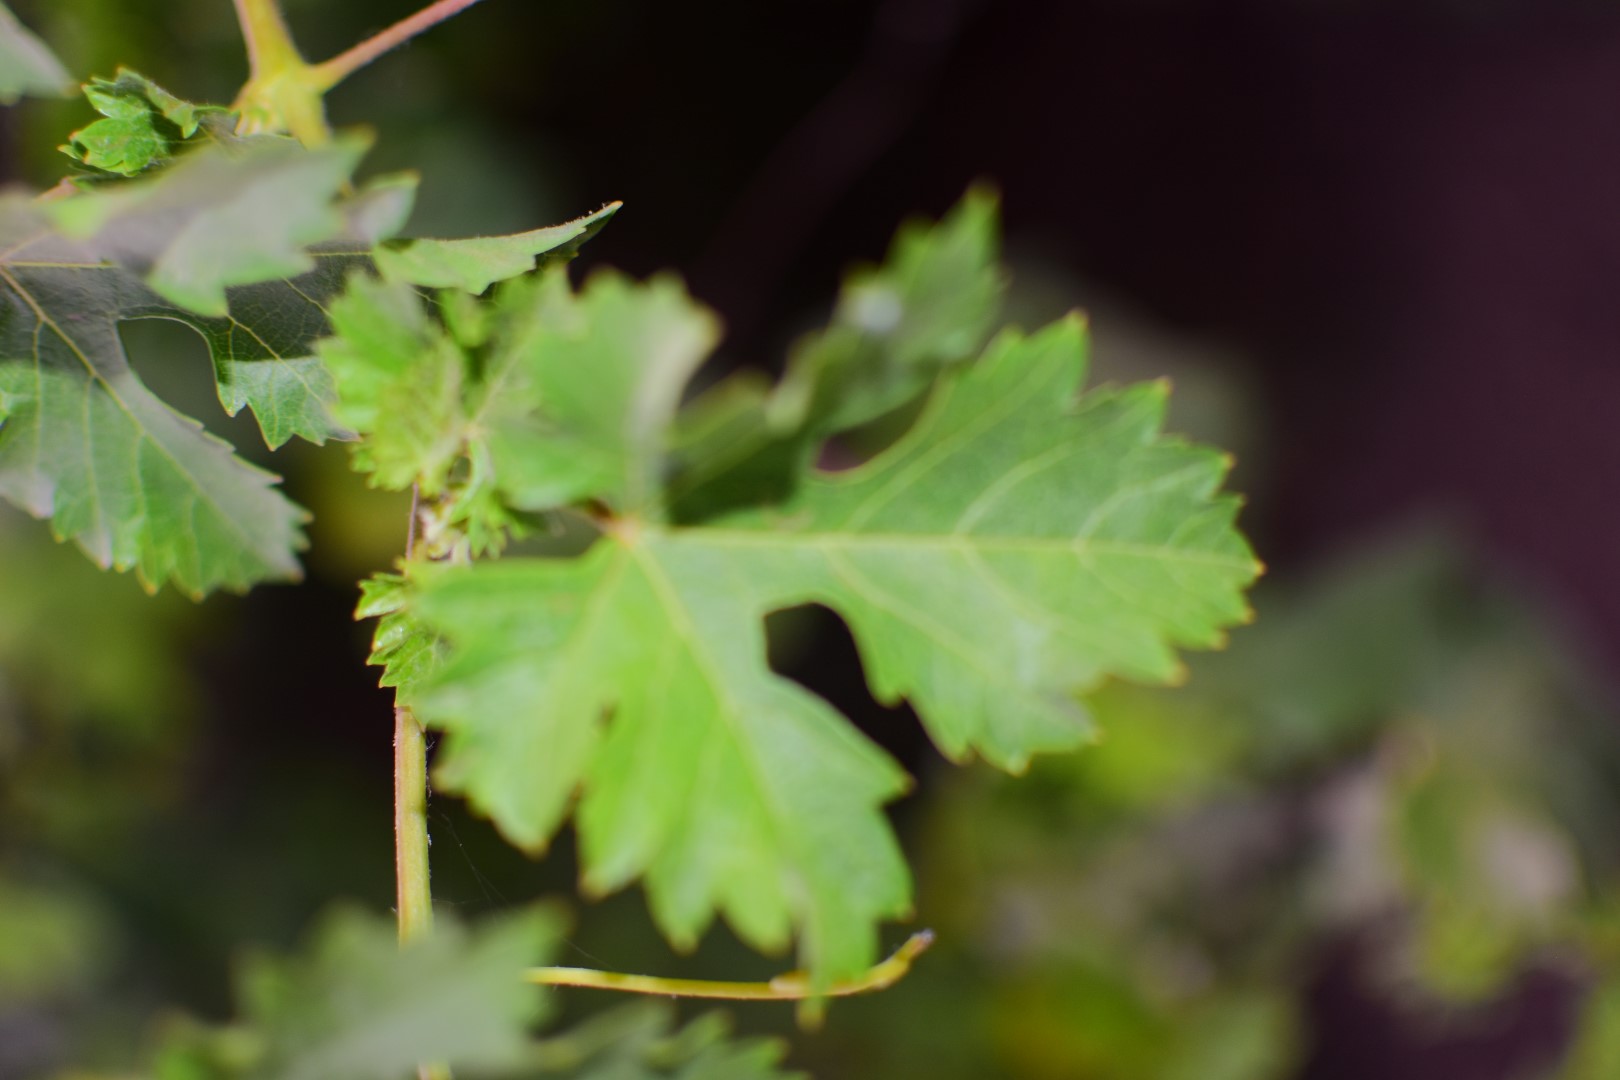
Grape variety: Aswud Balad